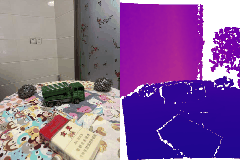
Label: truck